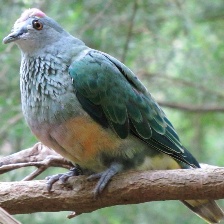
Species: SCARLET CROWNED FRUIT DOVE
Scientific name: PTILINOPUS INSULARIS